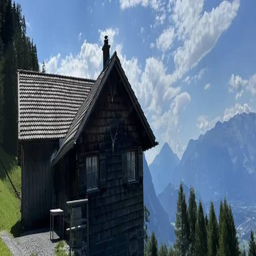
Triesenberg